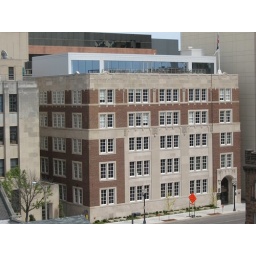
Christman Company's headquarters. The top floor was added when the building was renovated in 2007.